Shell growth in estuaries

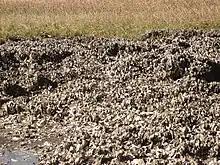
A bed of "Crassostrea virginica" on Cockspur Island, Georgia

In addition to impacting the solubility and saturation state of calcite and aragonite, temperature can alter the composition of shell or calcified skeletons, especially influencing the incorporation of magnesium (Mg) into the mineral matrix. Magnesium content of carbonate skeletons (as MgCO) increases with temperature, explaining a third of the variation in sea star Mg:Ca ratios. This is important because when more than 8–12% of a calcite-dominated skeleton is composed of MgCO, the shell material is more soluble than aragonite. As a result of the positive correlation between temperature and Mg content, organisms that live in colder environments such as the deep sea and high latitudes have a lower percentage of MgCO incorporated into their shells.